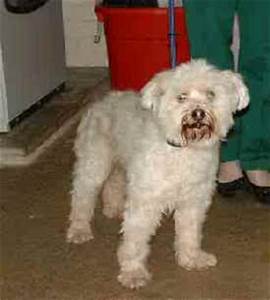
Label: dog